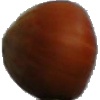
Label: Nut Forest 1